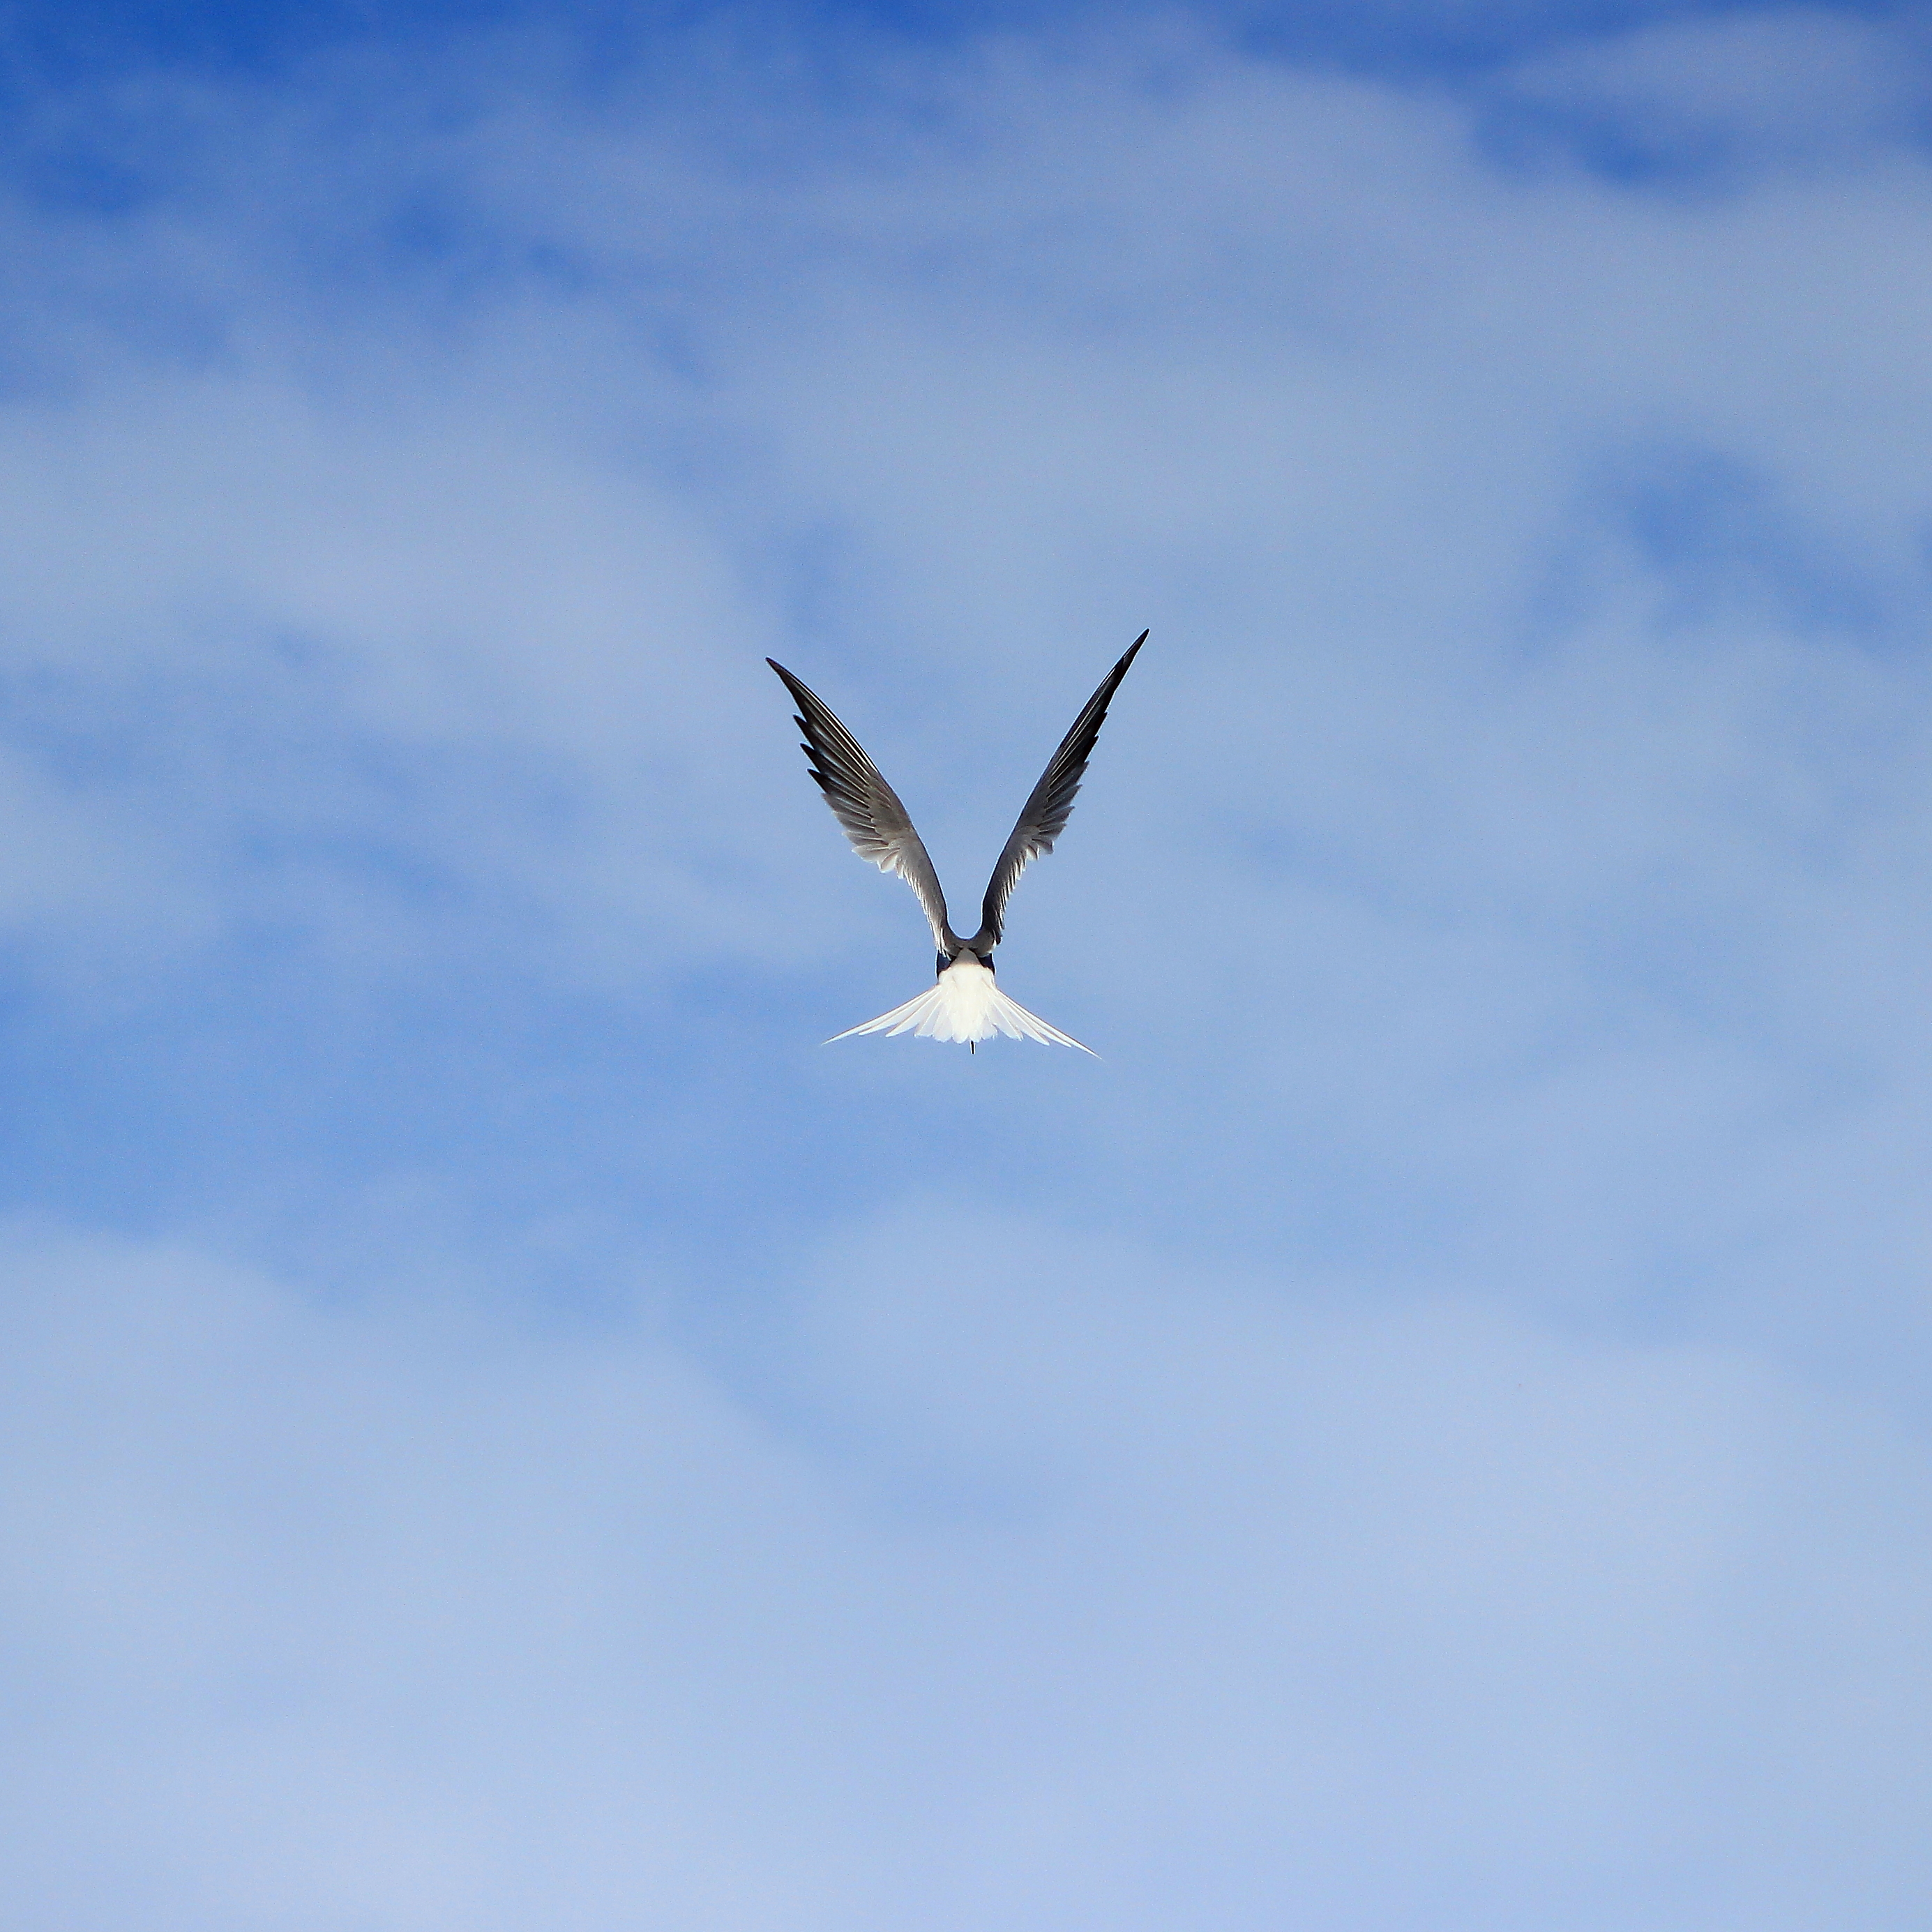
gull, cloud, fly, bird, sky, daytime, wing, seabird, beak, charadriiformes, flight